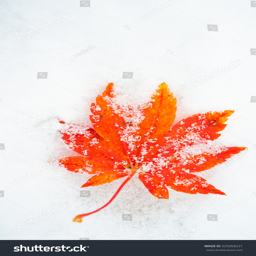
red maple leaf on a white snow in winter season , autumn maple leaf in the snowy day for background